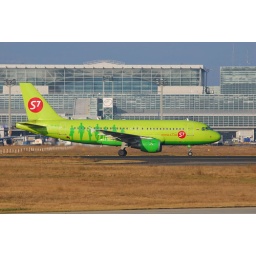
The little green bus has arrived in Frankfurt - very unusual paintwork on this S7 A319-100